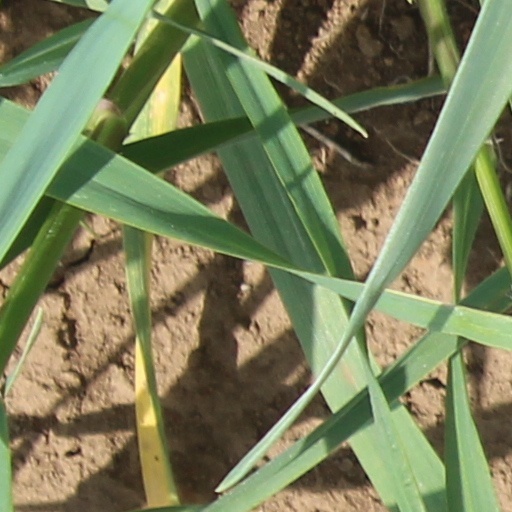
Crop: wheat